William Sheat

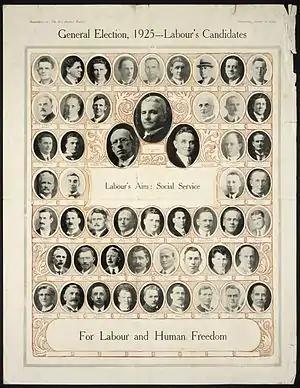
New Zealand Labour Party: General election, 1925 – Labour's candidates, including Bill Sheat

Sheat served on the Egmont County Council for twelve years. He was initially a member of the Labour Party and stood as the Labour candidate for Taranaki in , and for in . At the , Sheat contested the New Plymouth electorate again, this time as an Independent. He joined the National Party in 1940.